Carnton

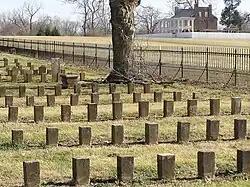
McGavock Cemetery with Carnton in background

After the battle, on December 1, Union forces under Maj. Gen. John M. Schofield evacuated toward Nashville, leaving all the dead, including several hundred Union soldiers, and the wounded who were unable to walk as well. The residents of Franklin were then faced with the task of burying over 2,500 soldiers, most of those being Confederates. According to George Cowan's "History of McGavock Confederate Cemetery," "All of the Confederate dead were buried as nearly as possible by states, close to where they fell, and wooden headboards were placed at each grave with the name, company and regiment painted or written on them." Many of the Union soldiers were re-interred in 1865 at the Stones River National Cemetery in Murfreesboro, Tennessee.